Johannes Võerahansu

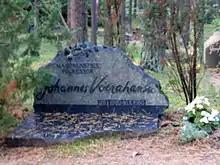
Grave of Johannes Võerahansu

Johannes Võerahansu (28 January 1902 in Keo – 17 October 1980 in Tallinn) was an Estonian painter.